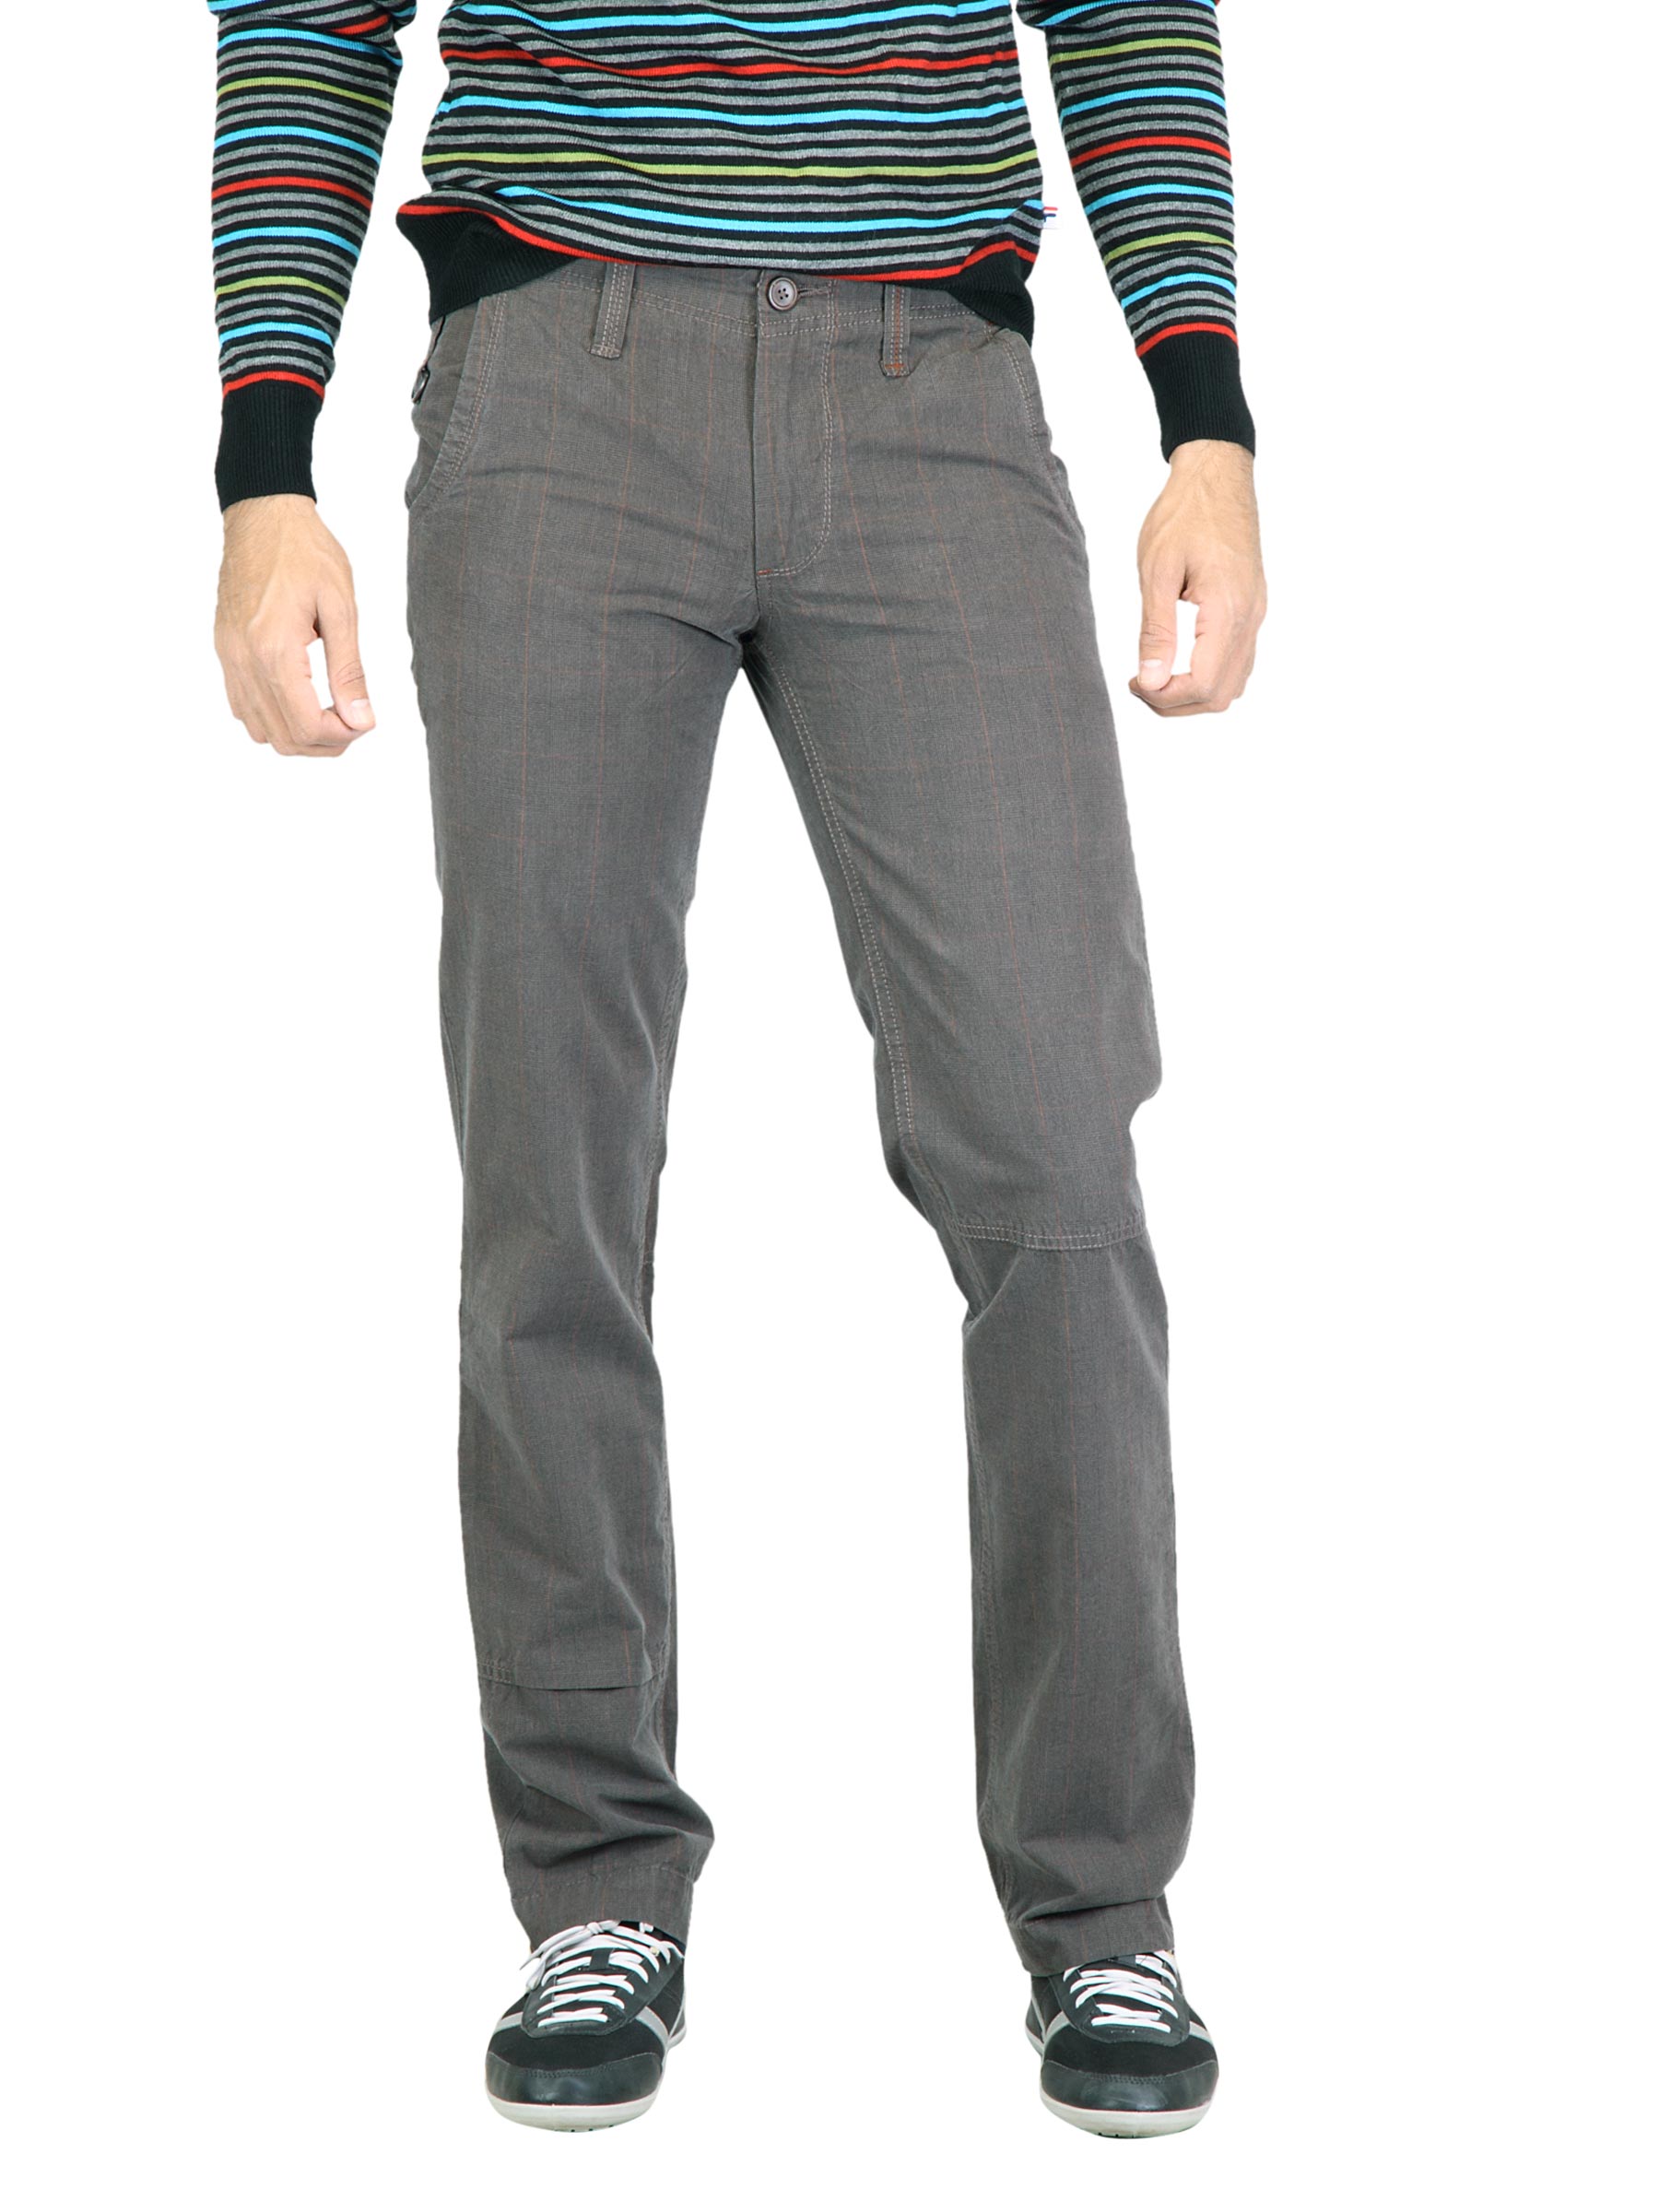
Probase Men Check Grey Trouser
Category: Apparel / Bottomwear / Trousers
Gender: Men
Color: Grey
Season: Fall 2011
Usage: Casual